Santa Maria Annunziata in Borgo

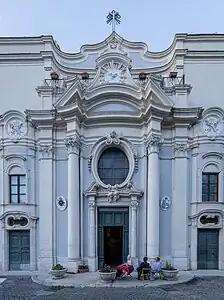
Façade of the Church of Santa Maria Annunziata in Borgo

Santa Maria Annunziata in Borgo, popularly known as Nunziatina (or Annunziatina), is an oratory of Rome (Italy), in the rione Borgo, facing on Lungotevere Vaticano.